Fearchar, Earl of Ross

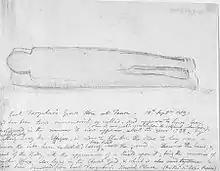
Hutton's sketch of Ferchar's tomb, Fearn Abbey, 1819

The traditional story is that Fearchar was part of the ancient family Ó Beólláin (O'Beolain, Boland, Bolan) of the Gaelic Cenél Eoghain that were co-arbs (hereditary abbots) of St. Maelrubha at Applecross in Ross-shire. This idea goes back to the work of the great William F. Skene, and indeed, even before him, with William Reeves, whom Skene cited. The historian Alexander Grant has recently challenged this theory, arguing that the evidence for this origin is far too thin to contradict the intuitive and well attested idea that he came from Easter Ross. Grant takes up the idea instead that "mac an t-Sacairt" (= "Son of the Priest"') probably refers to a background as keeper of the shrine to St Duthac, at Tain, Scotland.